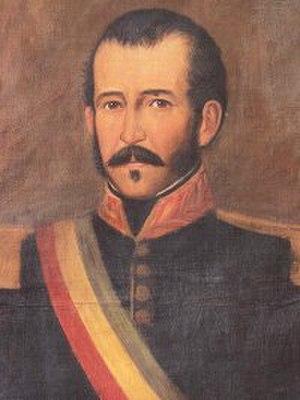
Pedro Blanco Soto, né à Cochabamba le 19 octobre 1795 et mort à Sucre le 1ᵉʳ janvier 1829, est un homme politique et militaire bolivien qui fut le cinquième président de Bolivie, occupant la présidence pour une très courte période, du 26 décembre 1828 au 1ᵉʳ janvier 1829.